Women in the world wars

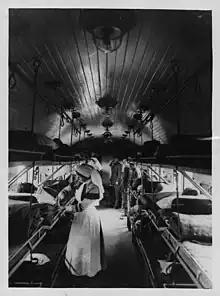
David McLellan - Interior of a ward on a British Ambulance Train in France during World War I

During both world wars, women were required to undertake new roles in their respective national war efforts. Women across the world experienced severe setbacks as well as considerable societal progress during this timeframe. The two world wars hinged as much on industrial production as they did on battlefield clashes. While some women managed to enter the traditionally male career paths, women, for the most part, were expected to be primarily involved in "duties at home" and "women's work," especially after the wars were over. On the other hand, the two wars also victimized women and subjected them to numerous incidences of sexual violence, abuse, and death.